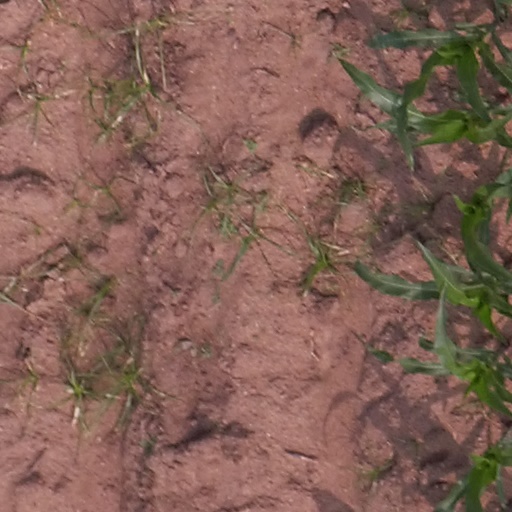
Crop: maize; corn